Non-U.S. operators of the M60 tank

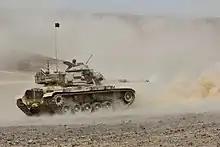
Jordanian M60A3 in 2015.

During the Battle of the Sinai (1973), the Egyptian Second and Third Armies breached the Bar-Lev Line on October 6. After Egyptian infantry had successfully crossed the canal and captured the Bar-Lev Line on October 6, Israeli forces made several counterattacks in attempts to push the Egyptians back across the Suez Canal.